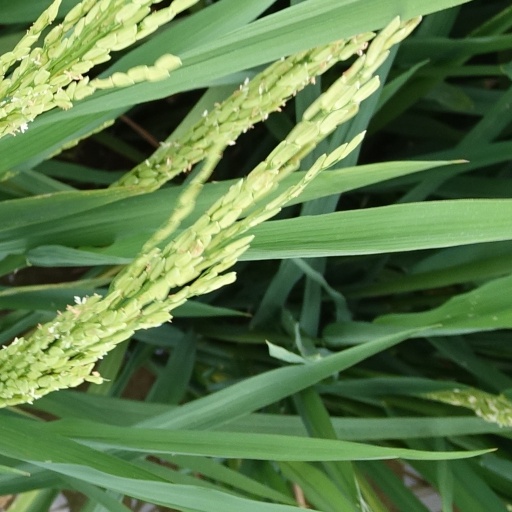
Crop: rice